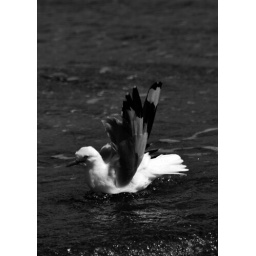
Seagull in water black and white